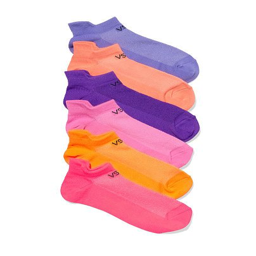
step it up with jewel - tone socks in a spectrum of summery hues !